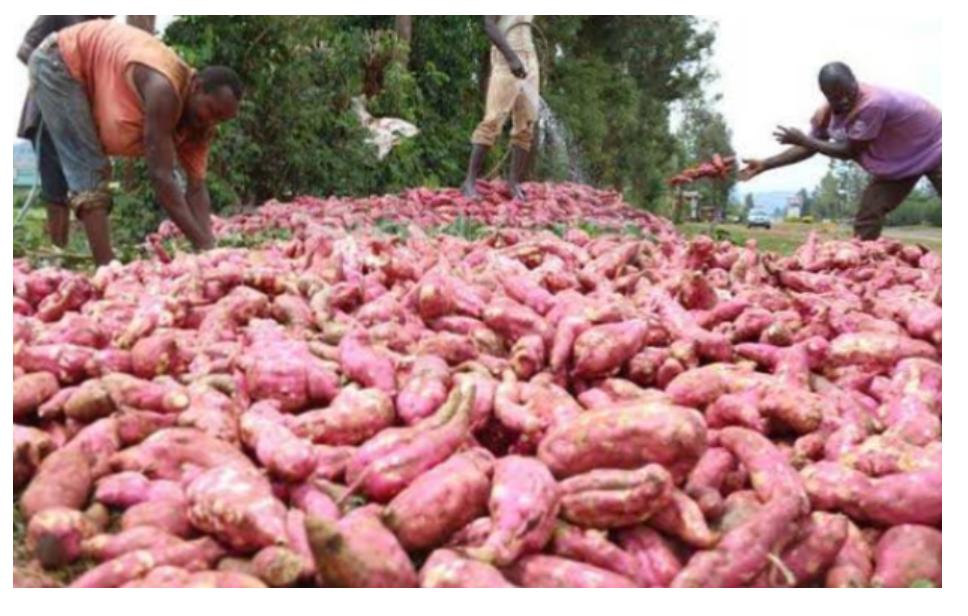
Wakulima watatu, wakiwa katika zoezi la uvunaji pamoja na uchambuzi, wa zao la viazi vitamu, wakitenga na kuosha viazi hivyo, kwa ajili ya biashara na chakula.